Allen (collaborative projects)

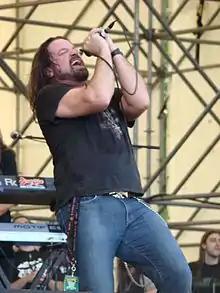
Russell Allen

Allen/___ is a set of collaborative metal supergroup projects by Symphony X vocalist Russell Allen.